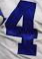
Number: 4